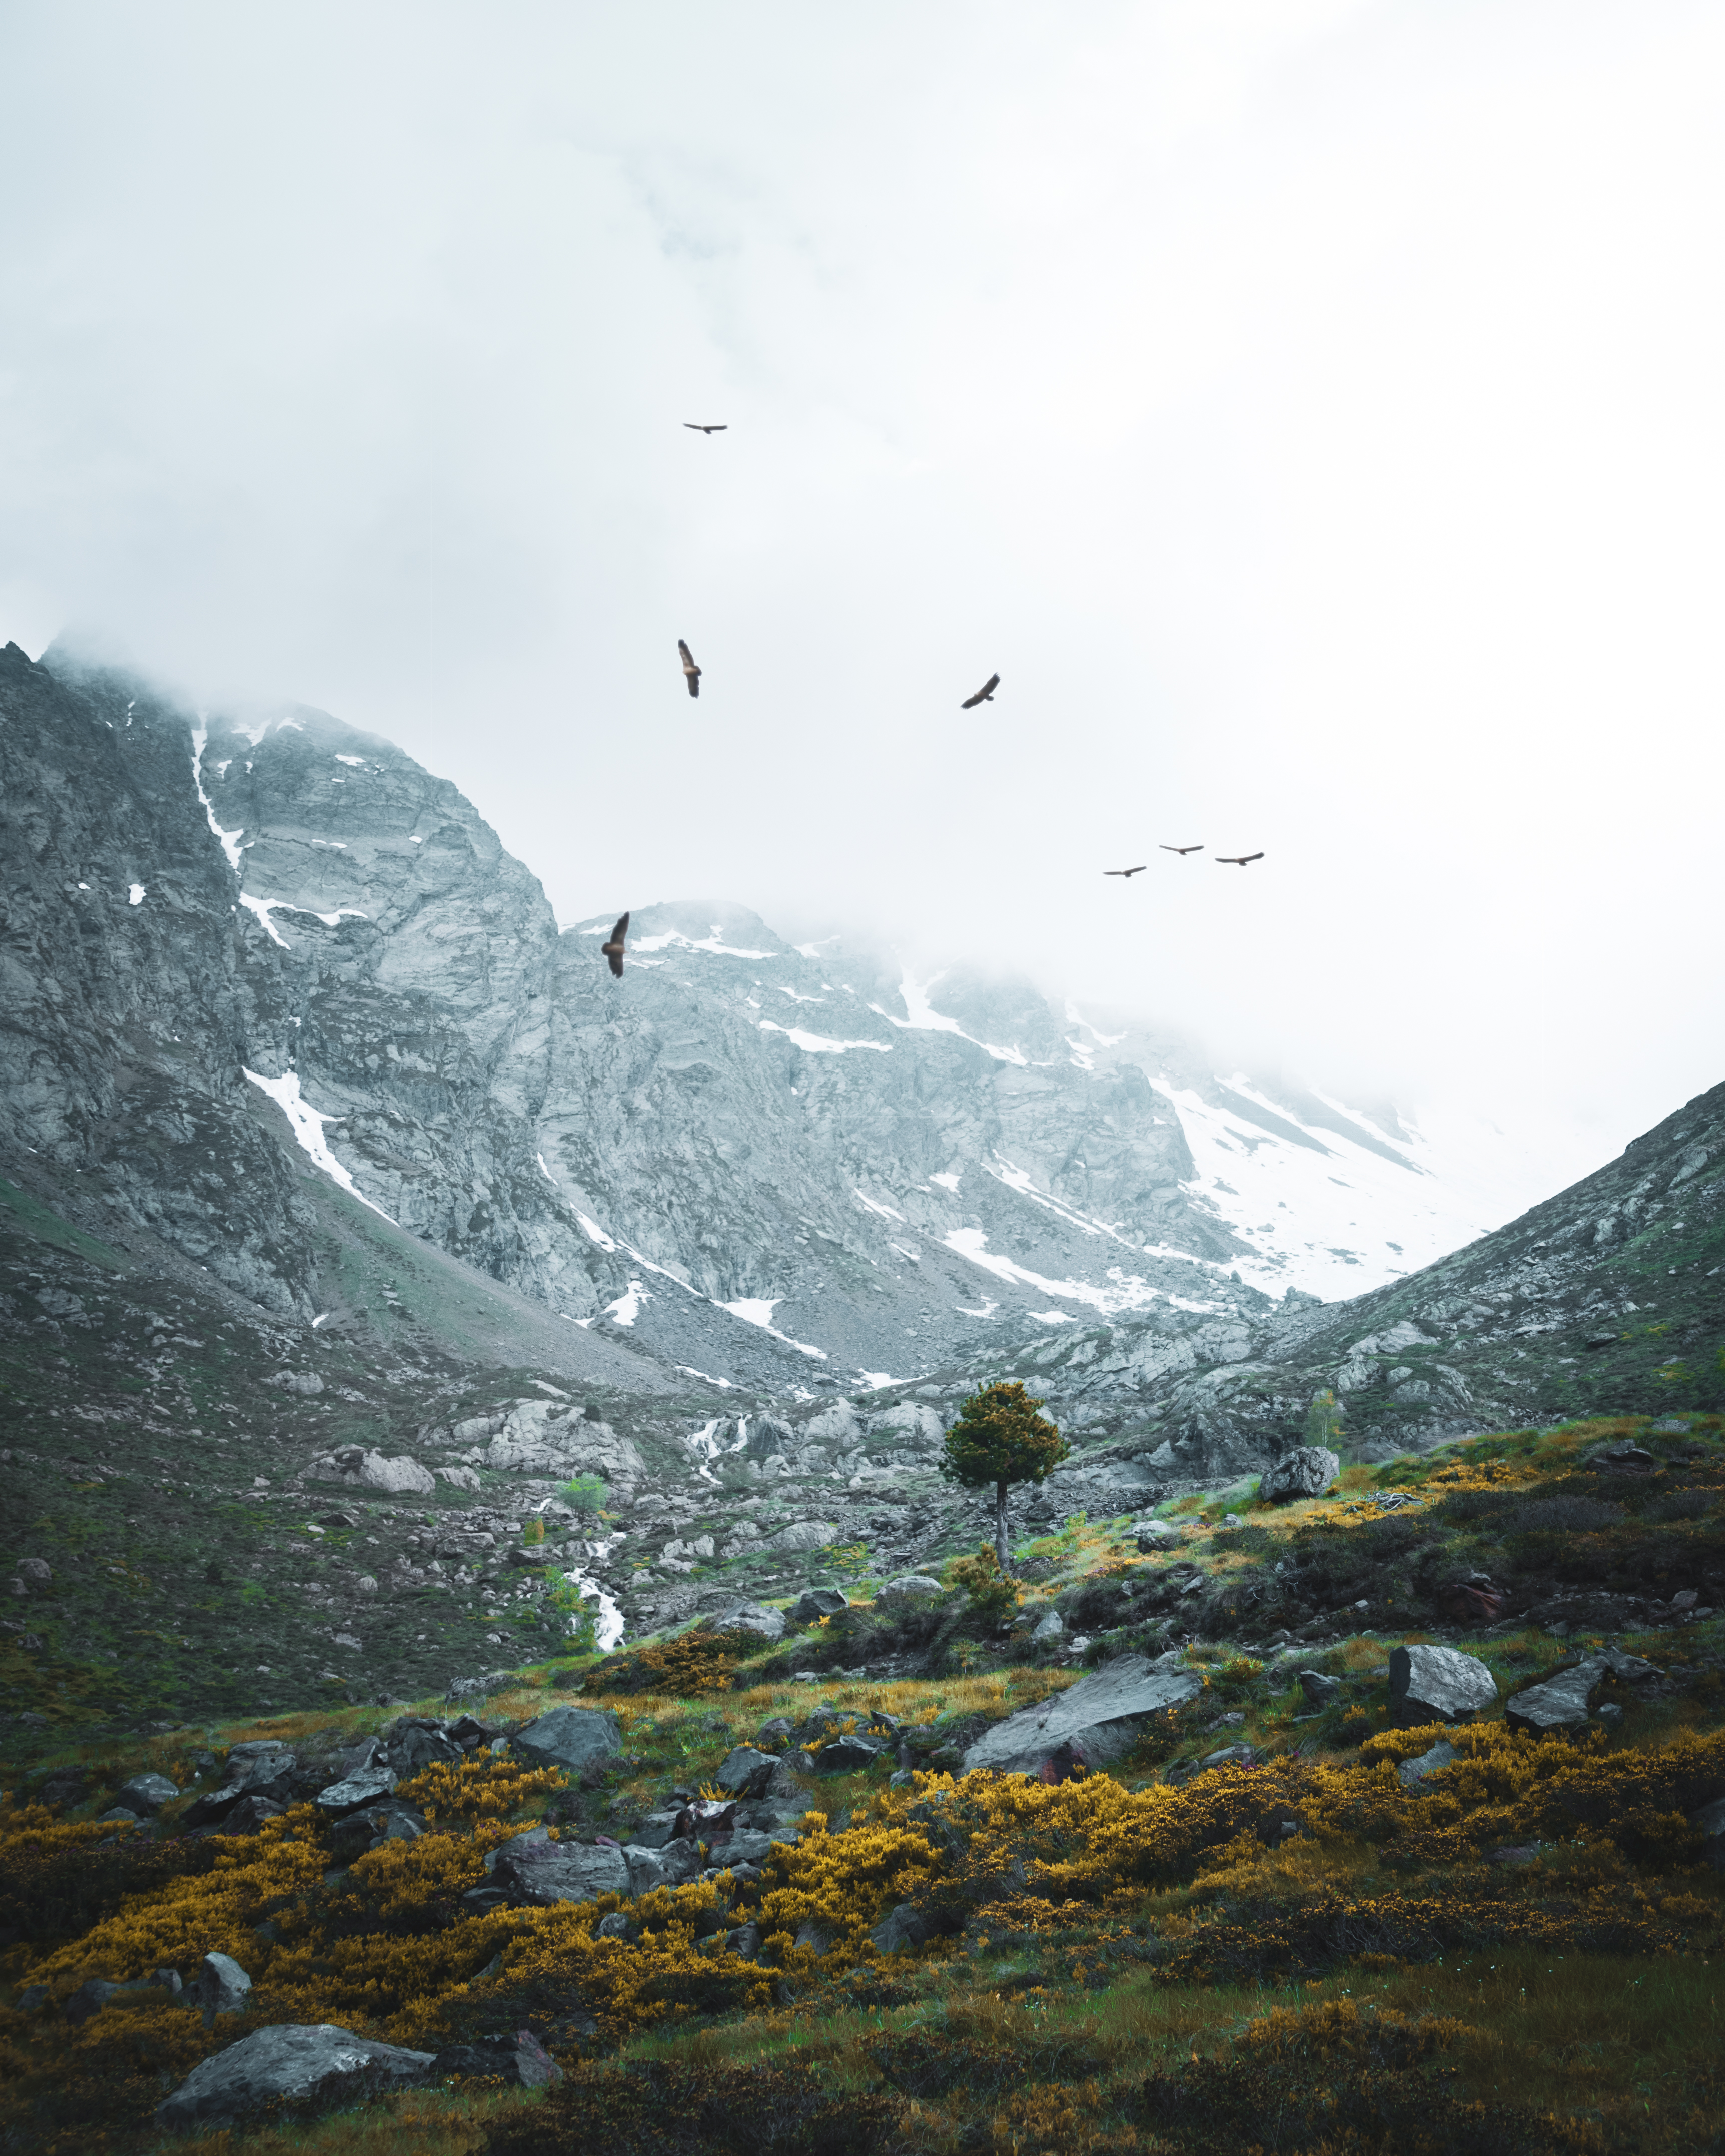
mountainous landforms, mountain, highland, sky, mountain range, atmospheric phenomenon, wilderness, hill station, hill, snow, ridge, fell, alps, geological phenomenon, glacial landform, valley, cloud, slope, landscape, massif, summit, geology, glacier, moraine, rock, fjord, terrain, ice, winter, vacation, national park, cirque, mountain pass, road, ice cap, seabird